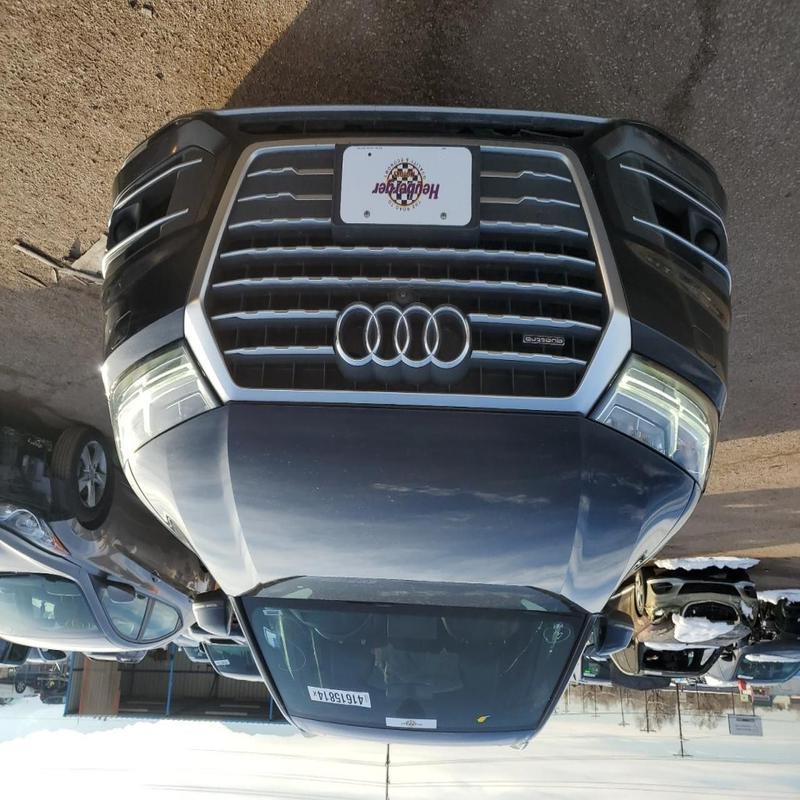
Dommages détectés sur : capot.
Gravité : mineur